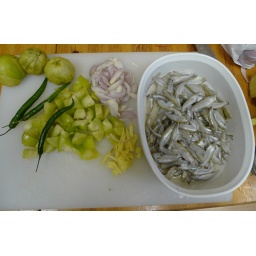
Making Kajoli fish from the Padma river in Bangladesh, with tomatillos, shallots, ginger, green chillies. No spices added yet.